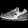
Label: Sneaker